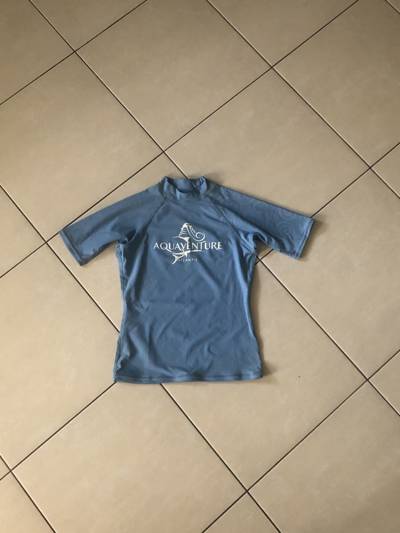
Waste category: clothes